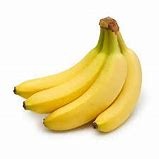
Label: banana